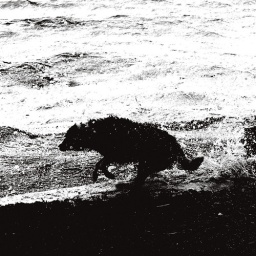
Square mono crop of a dog playing about in the water as the waves splashed against the wall.